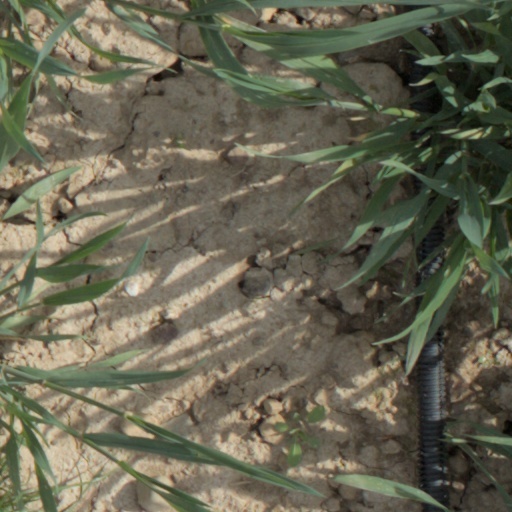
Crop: wheat